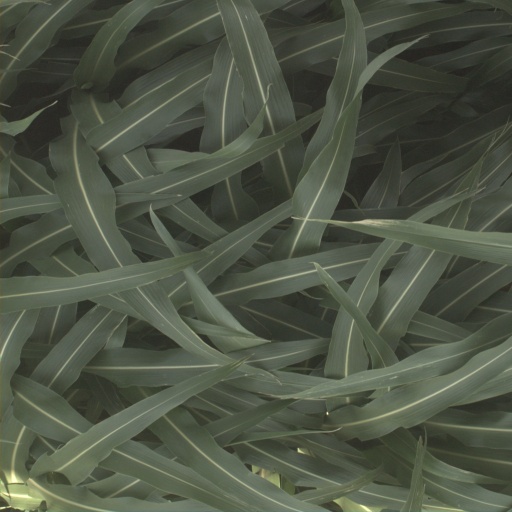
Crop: sorghum